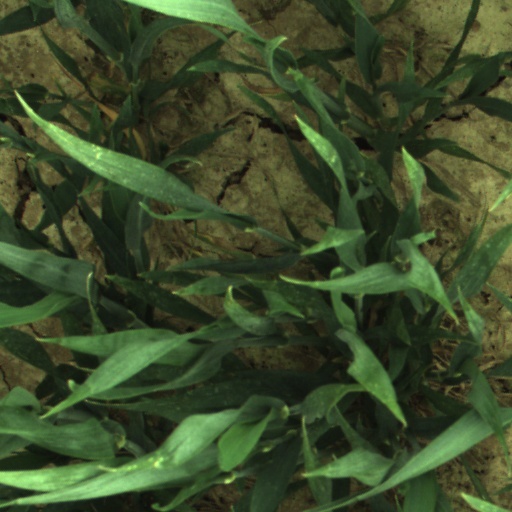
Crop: wheat